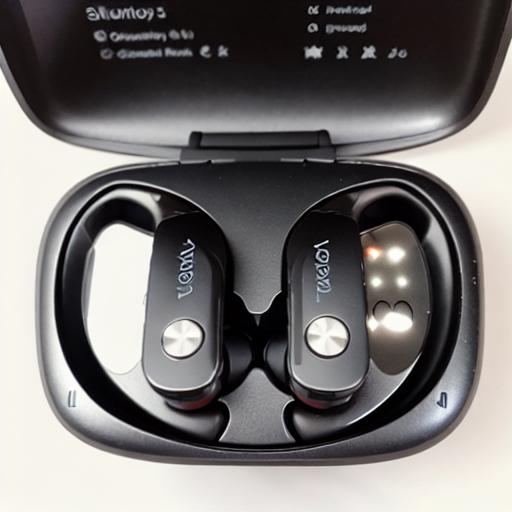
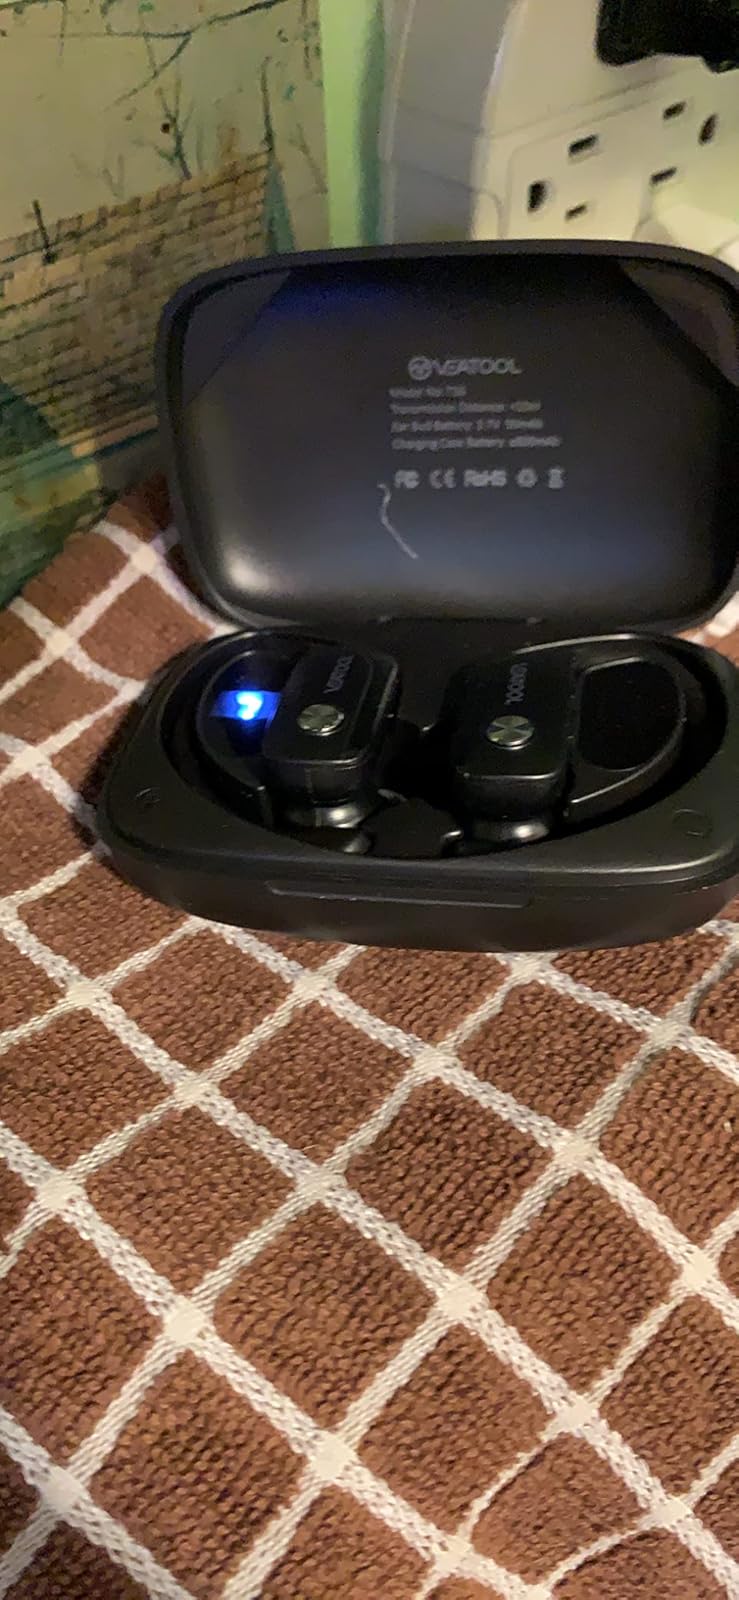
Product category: earbuds
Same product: no